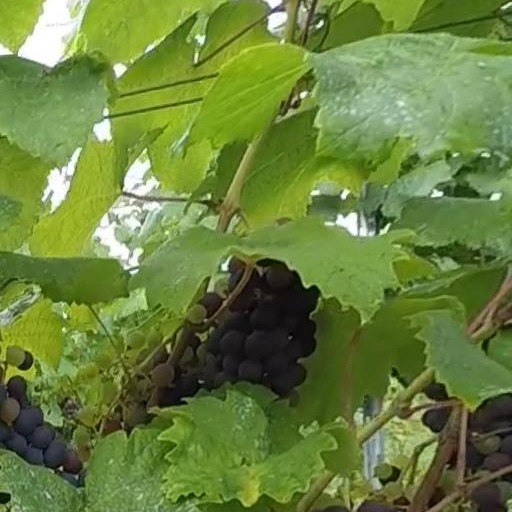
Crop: grape